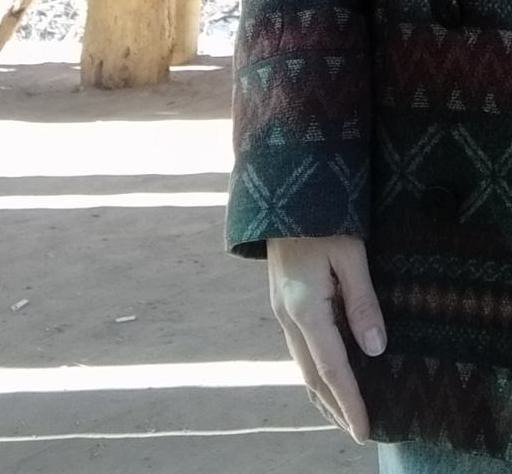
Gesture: no_gesture